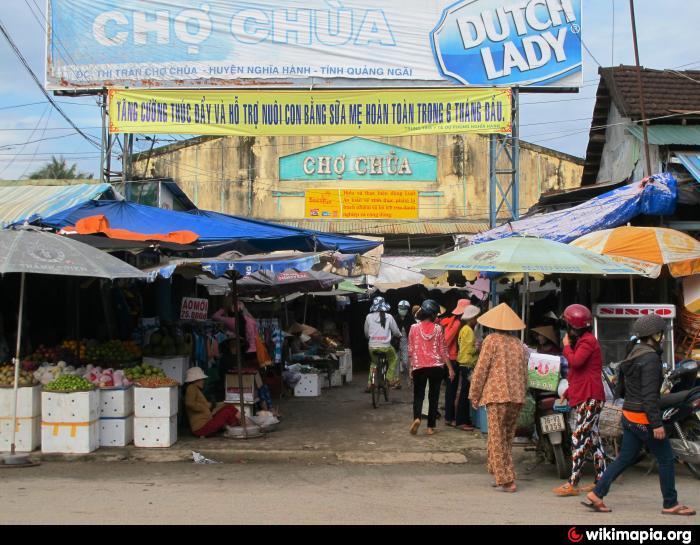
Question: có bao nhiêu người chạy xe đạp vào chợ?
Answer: có một người chạy xe đạp vào chợ